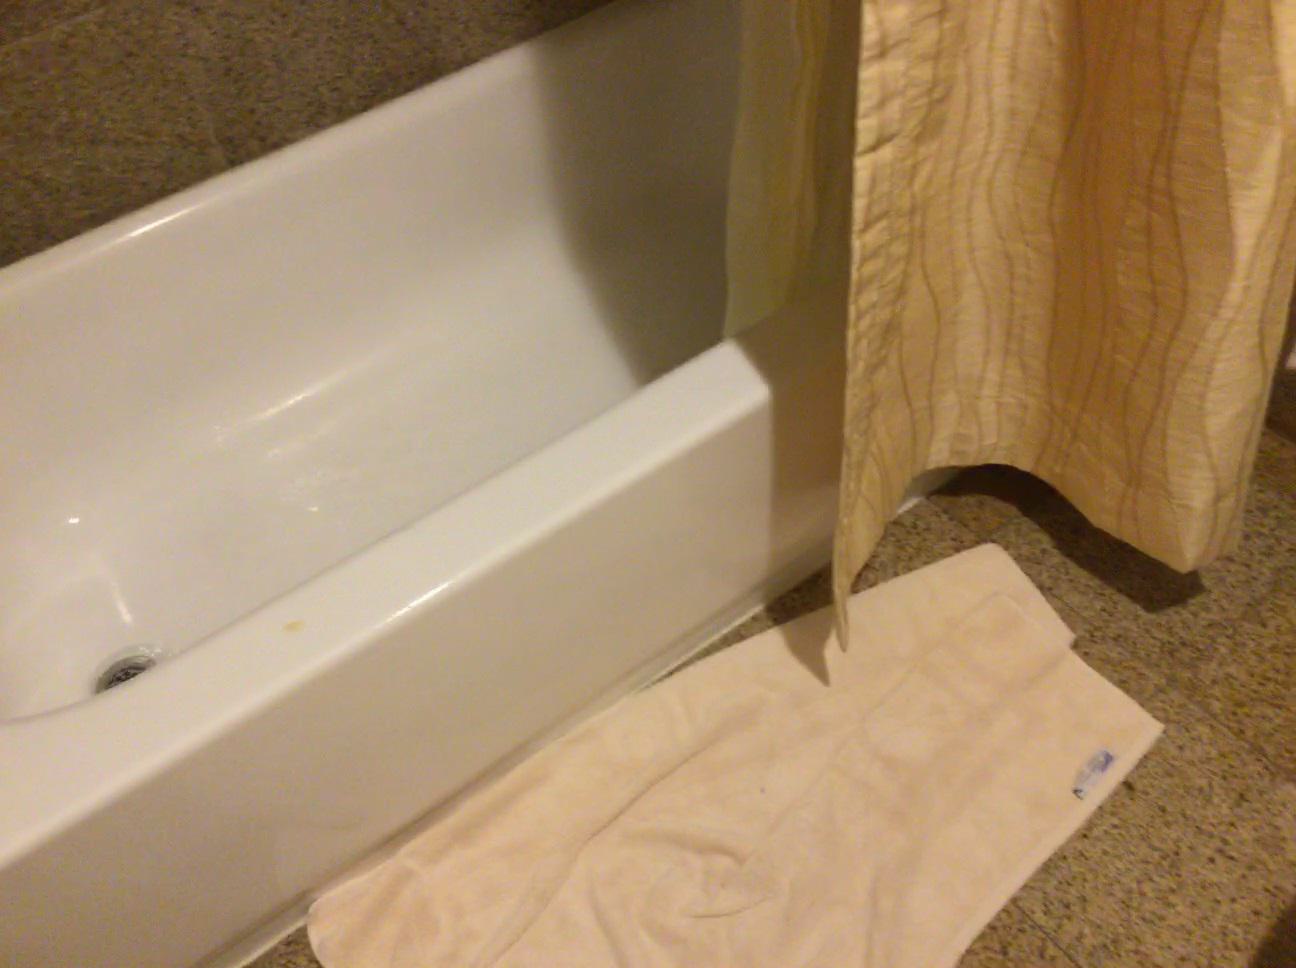
Question: Is the toilet left of the bathtub from the second object's perspective? Final answer should be yes or no.
Answer: Yes